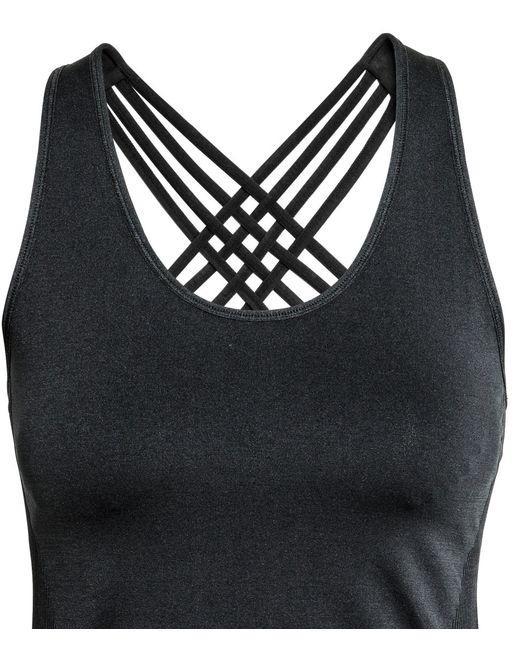
Damen Sport-BH Kreuzgurte Racerback Lauftraining Yoga-BH Sportbekleidung